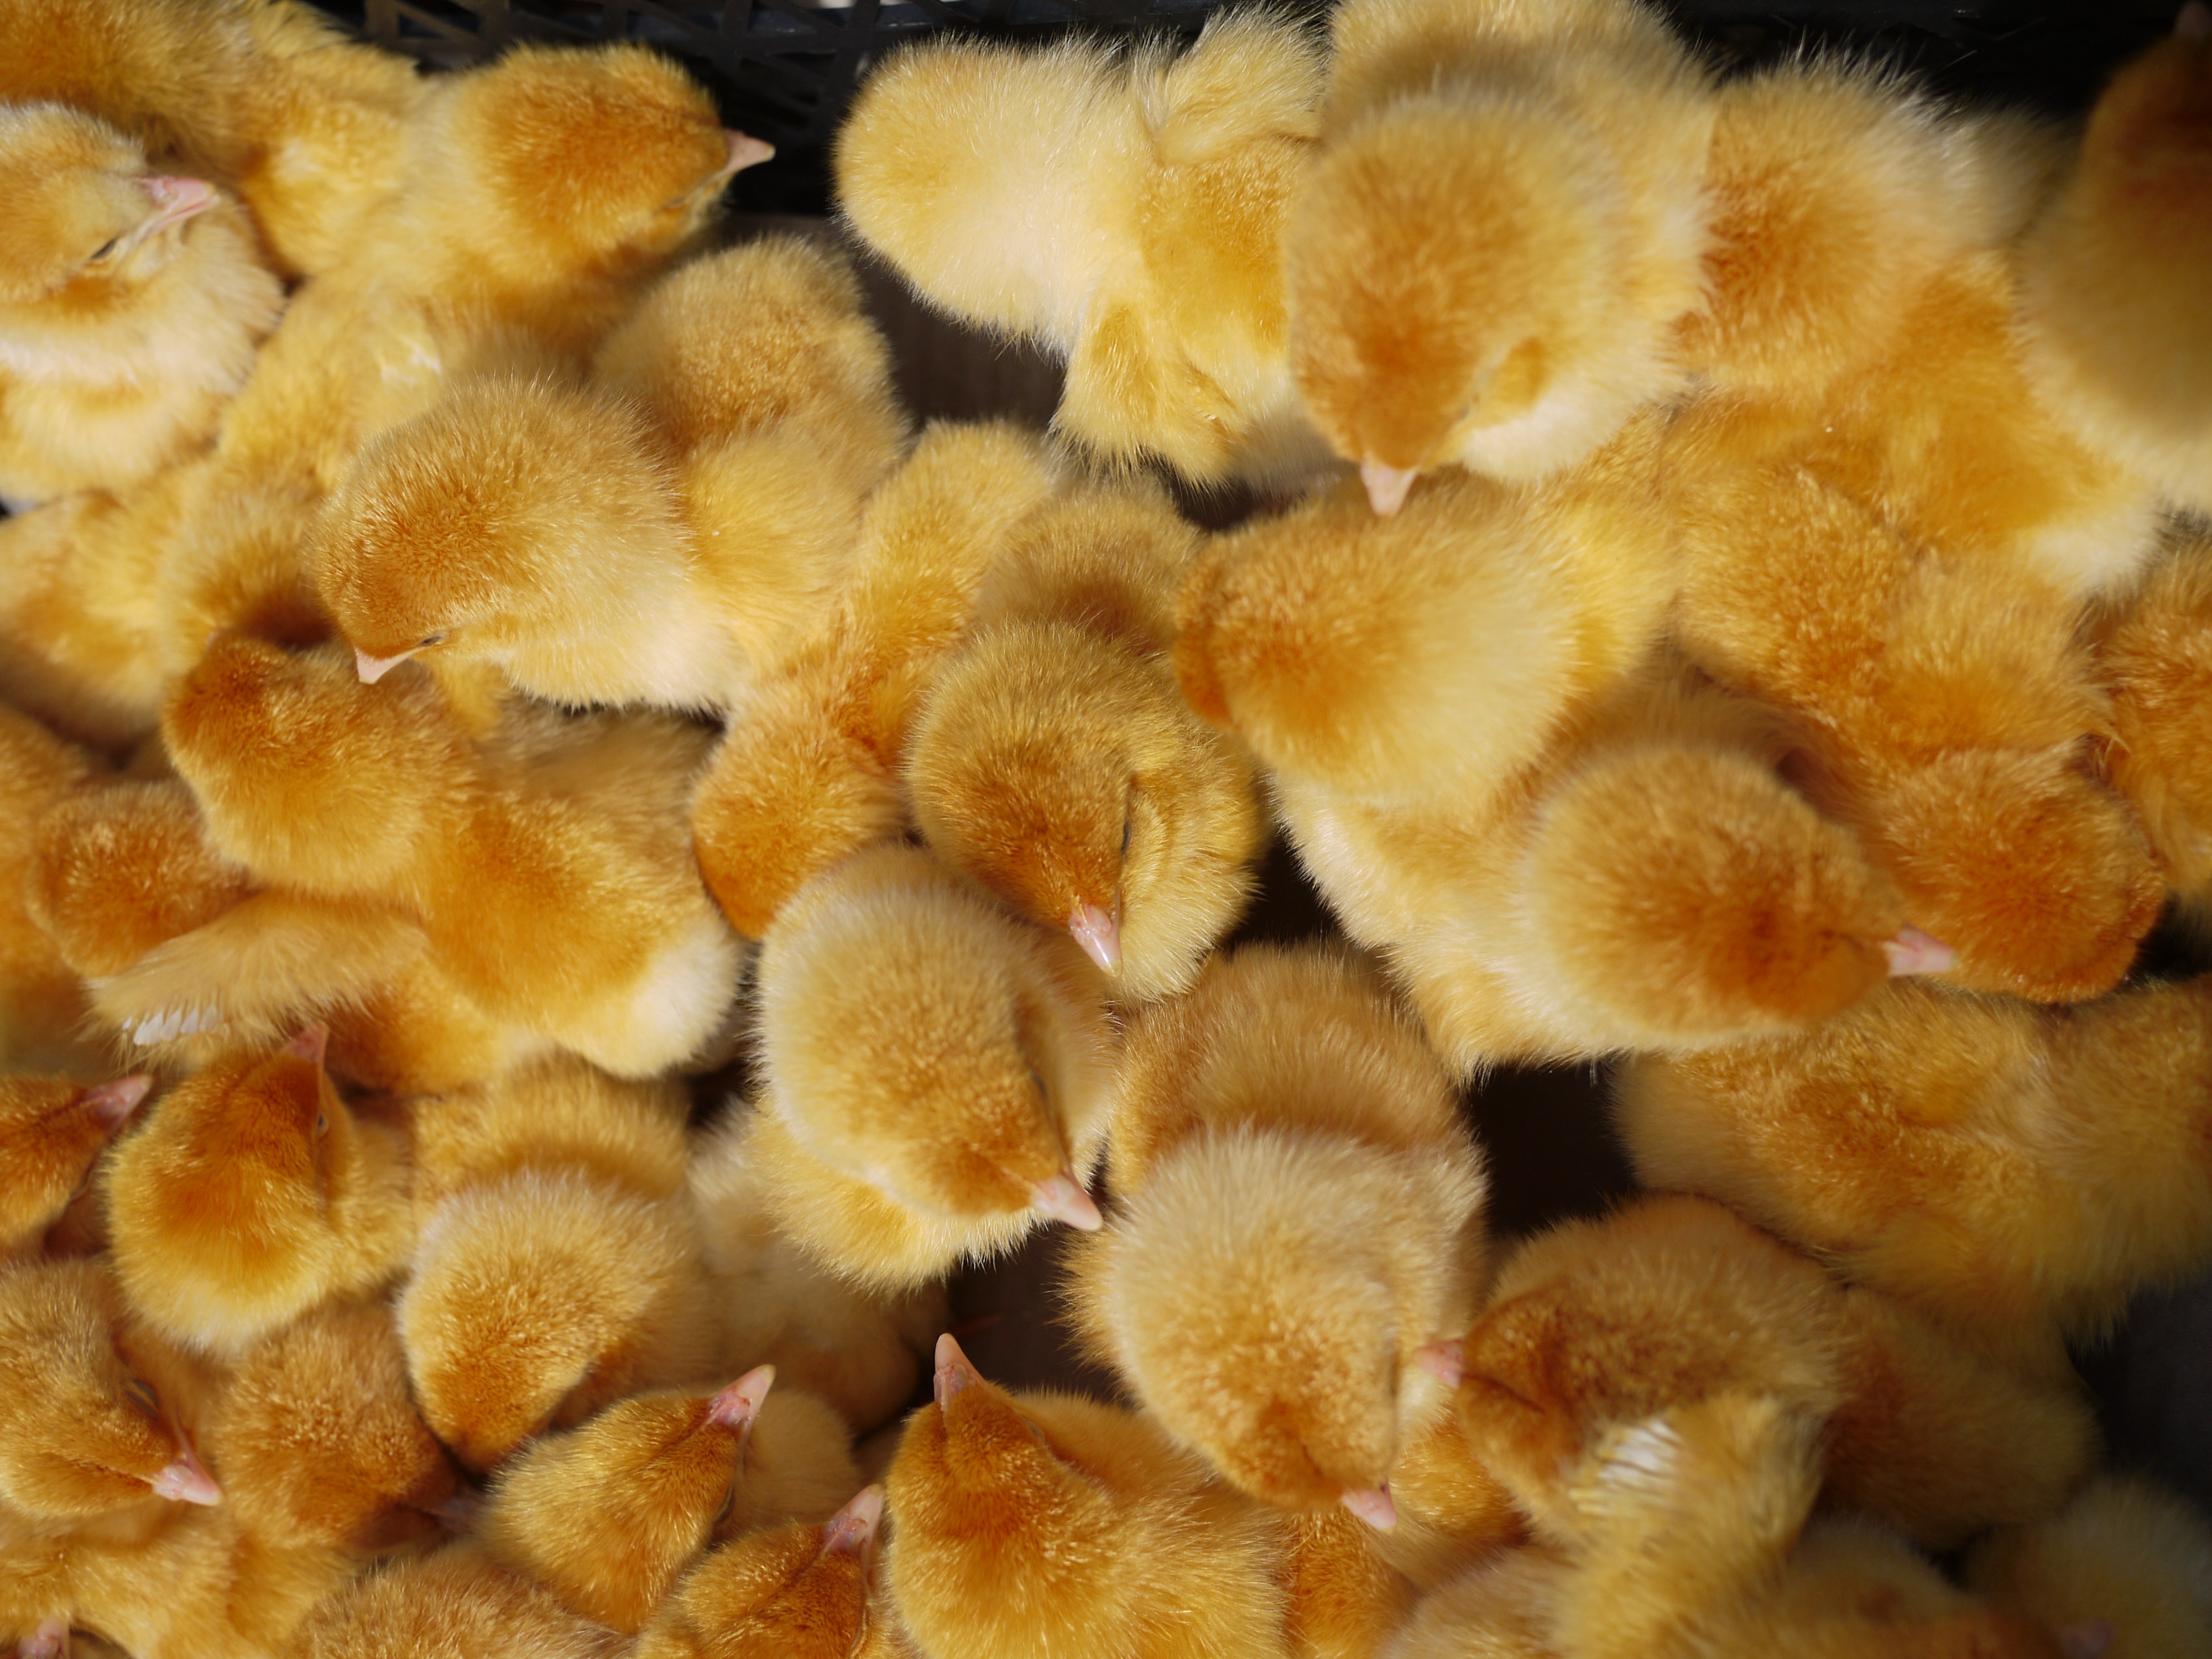
flower, fur, pattern, dish, food, produce, yellow, chicks, fledglings, chickens